Smoky Burgess

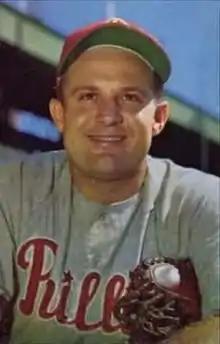
Burgess in about 1953

Forrest Harrill "Smoky" Burgess (February 6, 1927 – September 15, 1991) was an American professional baseball catcher, pinch hitter, coach, and scout, who played in Major League Baseball (MLB) from to . Burgess was selected as an All-Star in six seasons (being on the NL team for nine All-Star games). He became known, later in his career, for his abilities as an elite pinch hitter, setting the MLB career record for career pinch-hits with 145. He stood tall, weighing . Burgess batted left-handed and threw right-handed. A statue of Burgess was unveiled in his hometown on November 9, 2024.